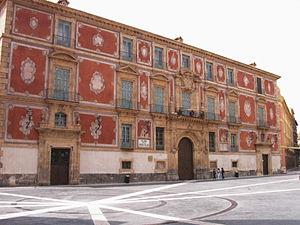
Murcie est une commune du sud de l'Espagne et la capitale de la région de Murcie. Elle est située à 350 km au sud-est de Madrid et à 35 km de la mer Méditerranée. Avec une population de 442 203 habitants en 2011, c'est la septième ville d'Espagne. Son agglomération compte 690 000 habitants.